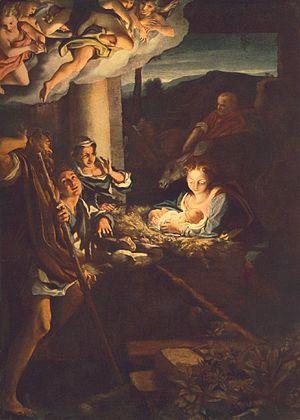
Cette page recense les diverses représentations artistiques de la Vierge Marie pendant les différents épisodes de sa vie, sans toutefois mentionner tous les épisodes de la Passion du Fils, ces épisodes, avec ou sans la présence de Marie, étant largement détaillés dans la page Représentation artistique de Jésus-Christ. Elle est essentiellement centrée sur les représentations en peinture depuis l'époque Renaissance en occident.